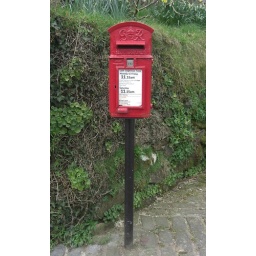
An unusual GVIR lamp box positioned on a pedestal in the village of Scoriton in Devon